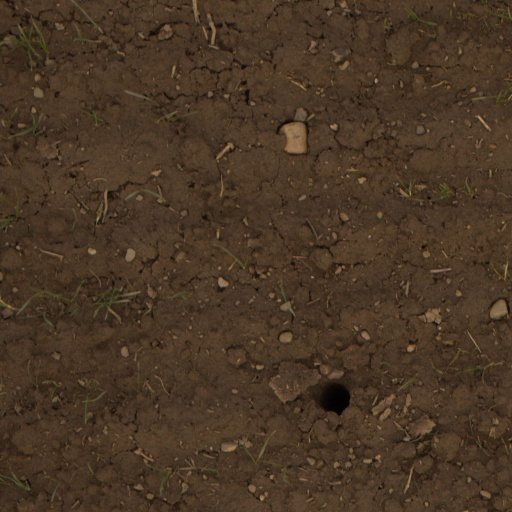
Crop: wheat